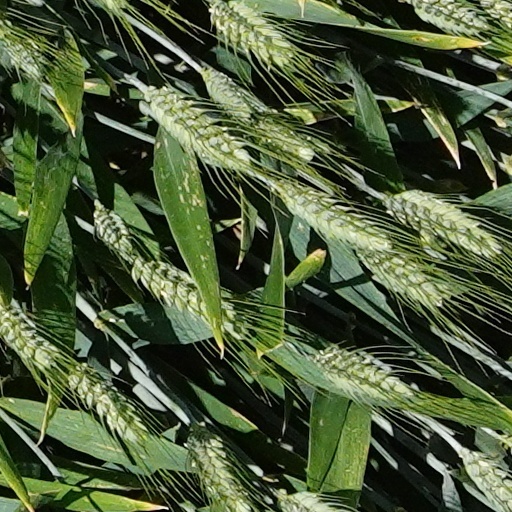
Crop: wheat